Old Kentucky Turnpike Historic District

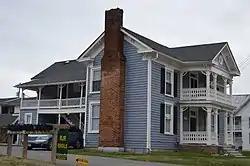
The Ratliffe House, one of the core parts of the district

Old Kentucky Turnpike Historic District is a national historic district located at Cedar Bluff, Tazewell County, Virginia. The district encompasses 35 contributing buildings, 3 contributing sites, and 3 contributing structures along Indian Creek Road and Indian Creek. They date from the late-19th to mid-20th centuries. Notable resources include the concrete bridge, steel railroad trestle, Cecil-Watkins House, Ratliff House, Cedar Bluff Presbyterian Church (c. 1930), the boyhood home of Governor George C. Peery (1873–1952), Thomas Cubine House (c. 1887), Gillespie House (c. 1892), the Old Cedar Bluff High School, Cedar Bluff High School (1906), and the Old Cedar Bluff Town Hall. Also located in the district is the separately listed Clinch Valley Roller Mills.